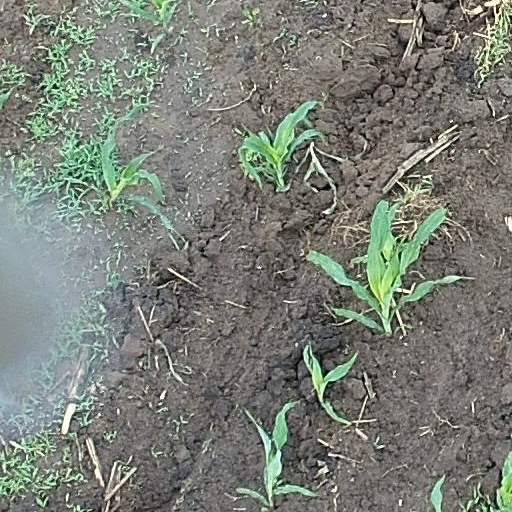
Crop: maize; corn